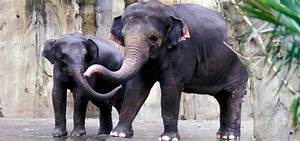
Label: elefante